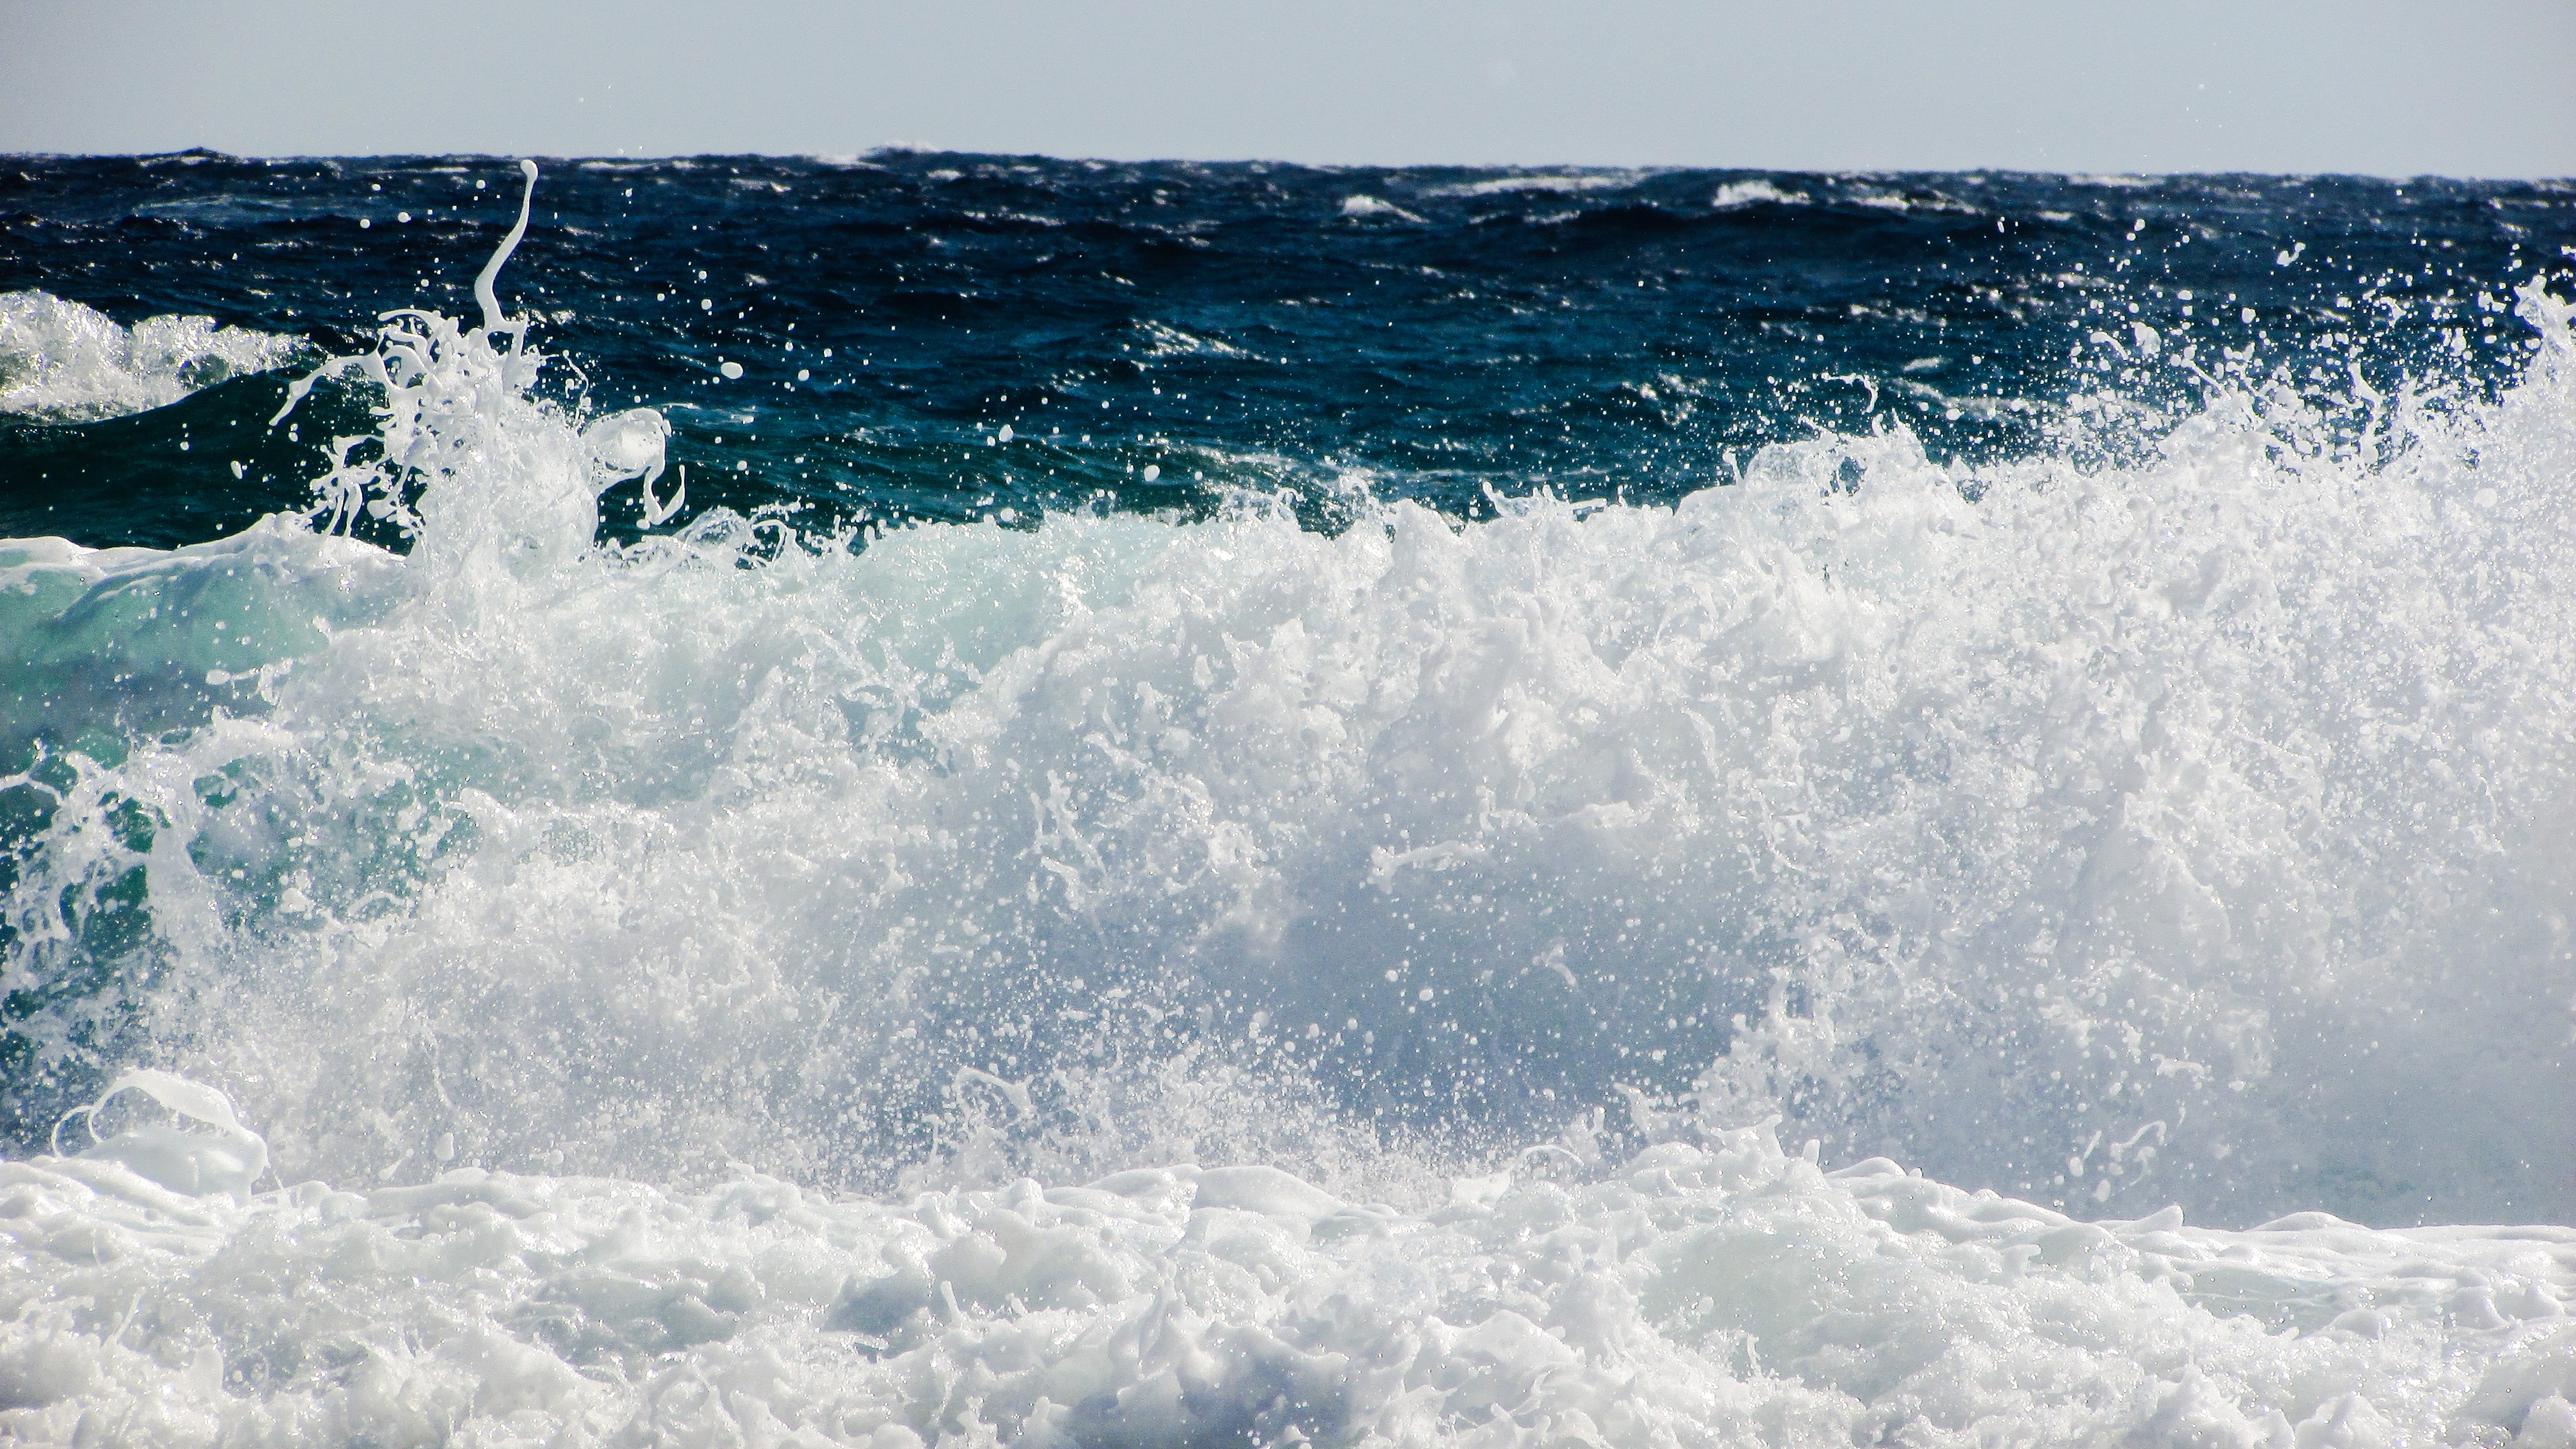
beach, sea, coast, water, nature, ocean, shore, wave, foam, spray, rapid, blue, energy, power, freezing, smashing, geological phenomenon, wind wave